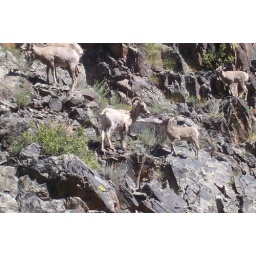
Big horn sheep in the Rocky mountains of Colorado.